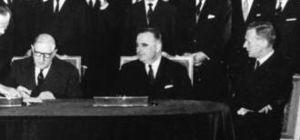
L’Union des jeunes pour le progrès - Mouvement des jeunes gaullistes est une organisation politique créée le 13 juin 1965. Fondée à la demande de Charles de Gaulle, elle est le mouvement officiel des jeunes gaullistes. Au départ aux côtés de l'UNR-UDT, puis de l'Union démocratique pour la Vᵉ République et du Rassemblement pour la République, l'UJP devient mouvement associé de l'Union pour un mouvement populaire en 2011, puis est affiliée aux Républicains. À son apogée au début des années 1970, elle compta près de 50 000 adhérents, nombre considérable pour un mouvement politique de jeunesse.